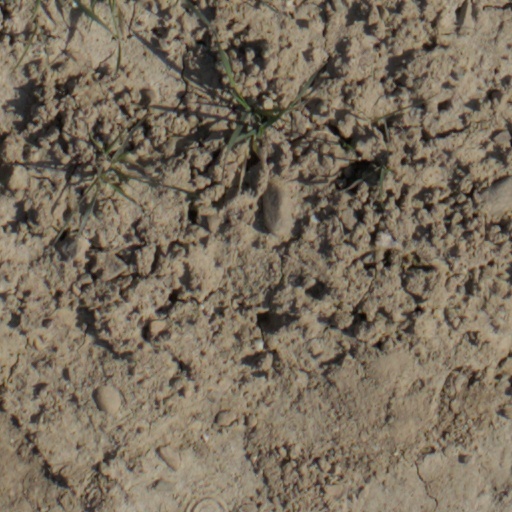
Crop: wheat